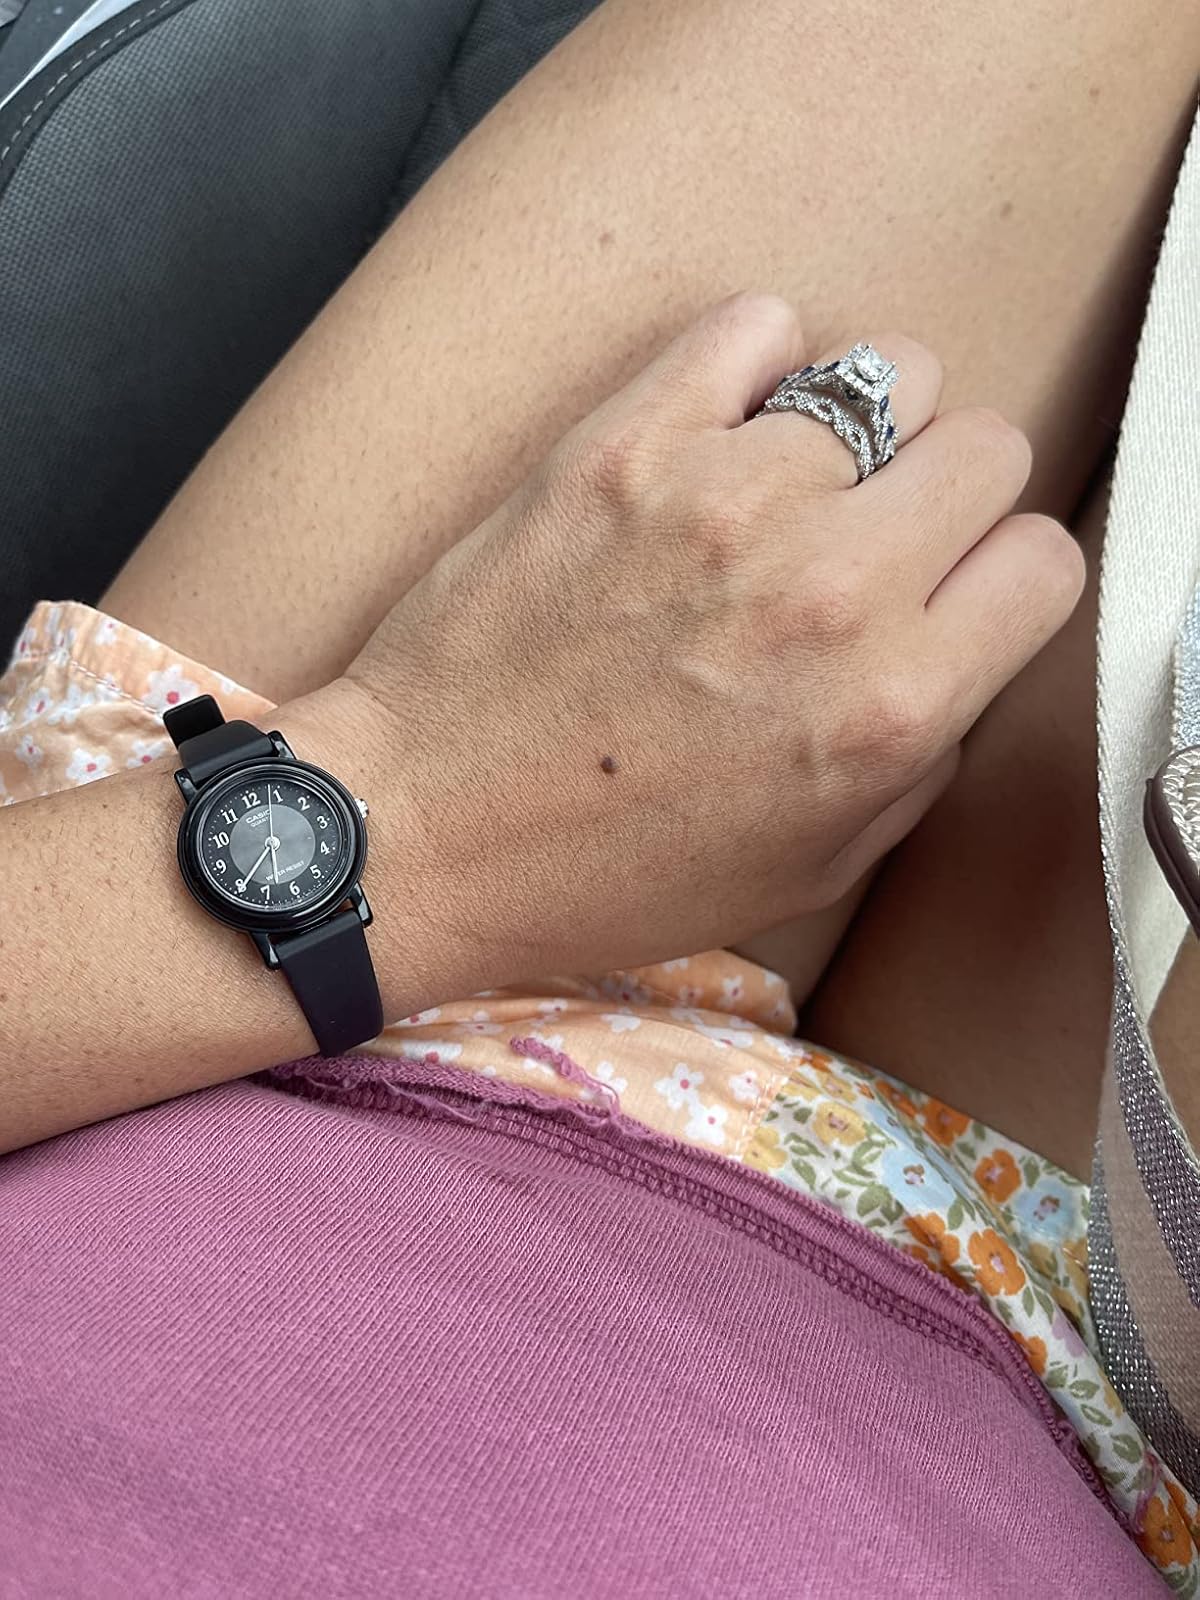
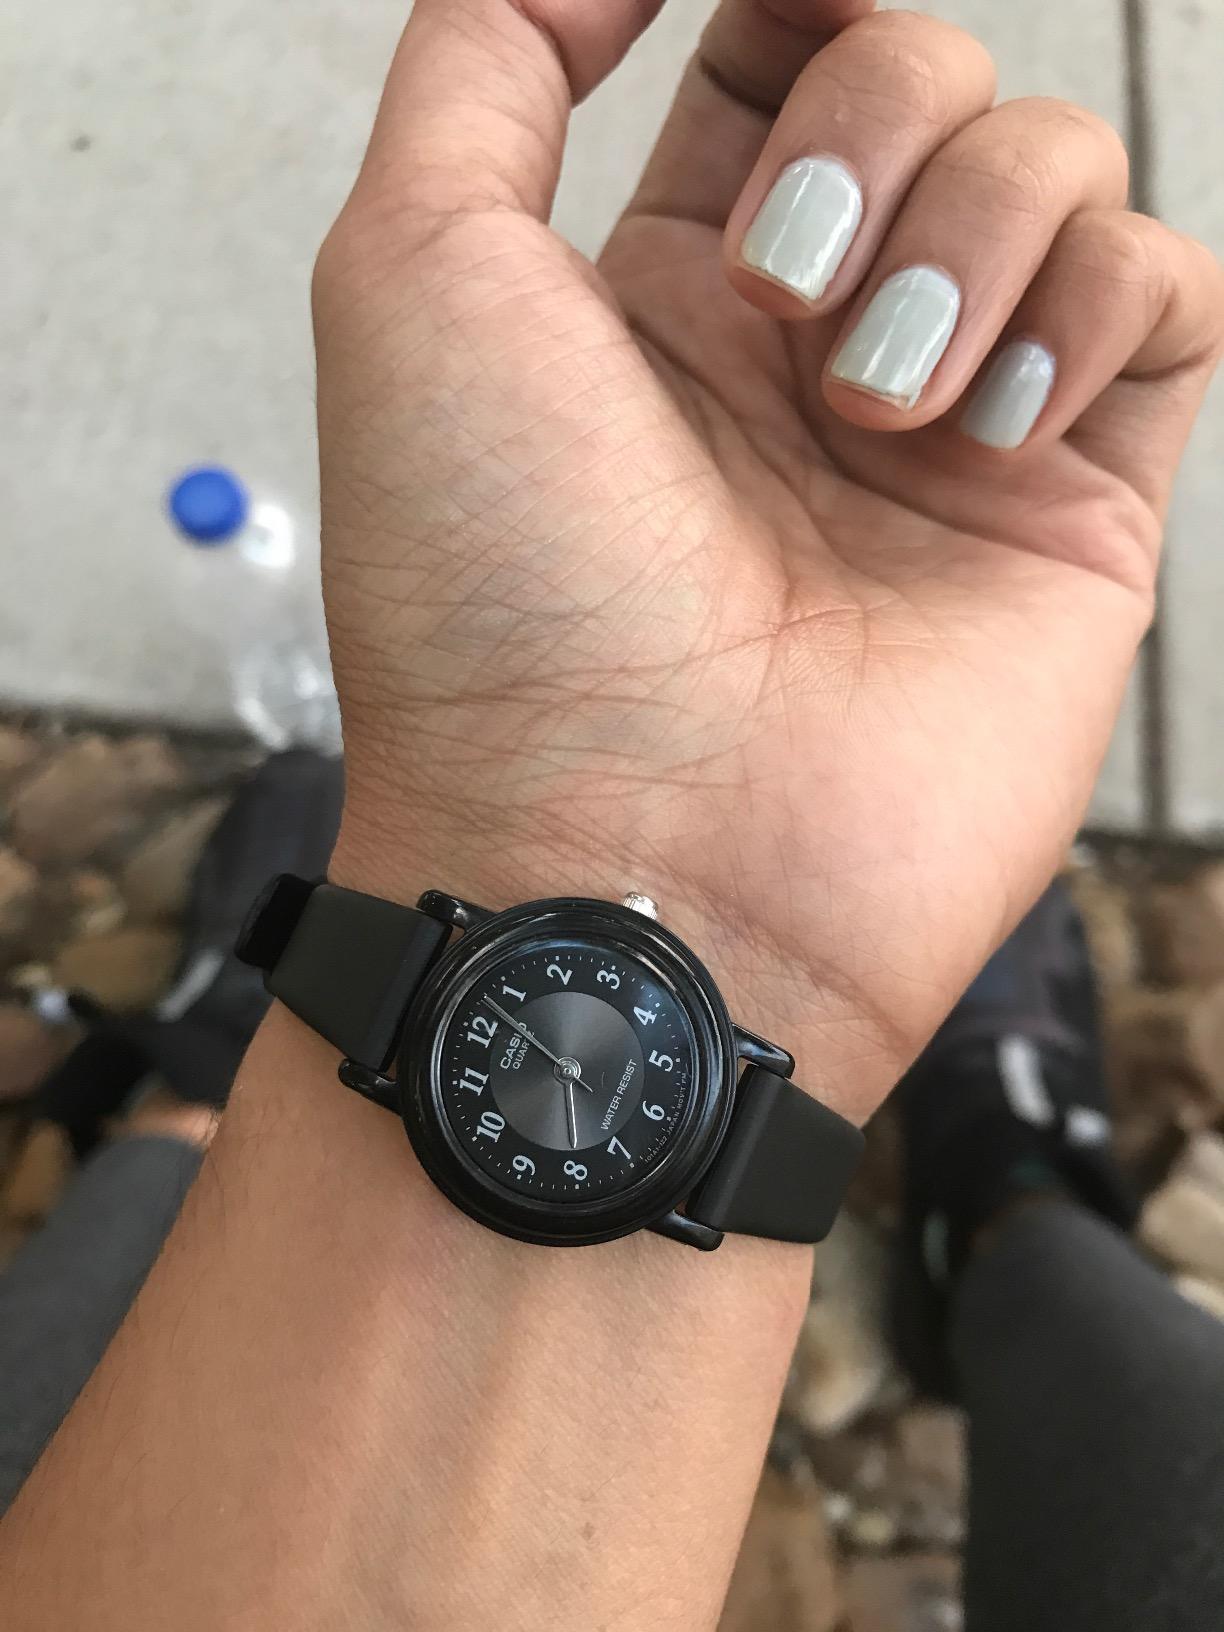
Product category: accessories_watch
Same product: yes